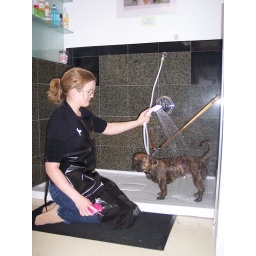
Spike getting a bath in the new dog wash